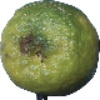
Label: Limes 1